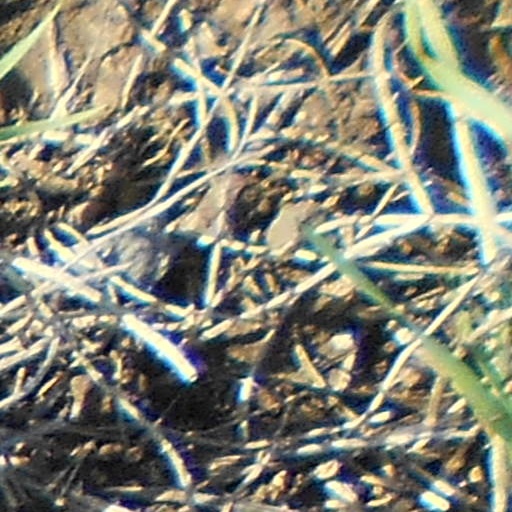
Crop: wheat